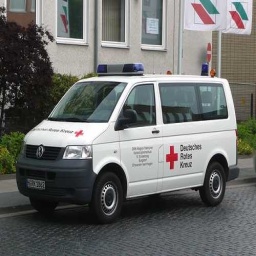
Label: ambulance